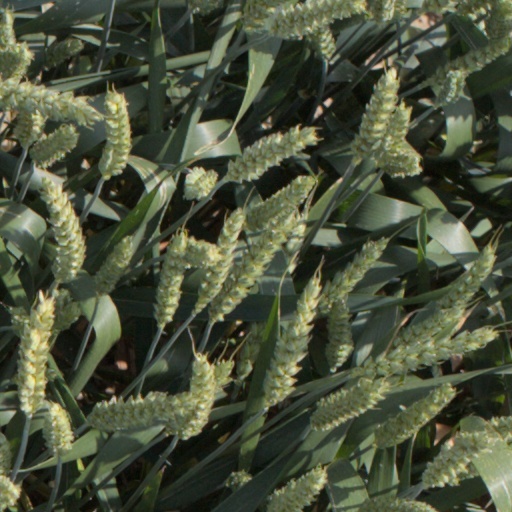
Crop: wheat